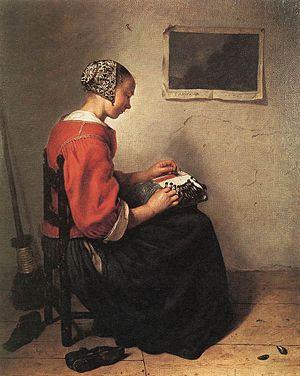
Caspar Netscher est un peintre néerlandais du siècle d'or. Il est connu pour ses peintures de portraits.
La Dentellière est un tableau de Johannes Vermeer peint entre 1669 et 1671, exposé au musée du Louvre à Paris.